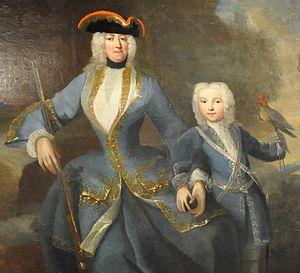
Éléonore Élisabeth Amalia Magdalena, princesse de Lobkowicz était un membre de la Maison de Lobkowicz et était, par mariage, princesse de la maison de Schwarzenberg.